Peter Šťastný

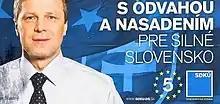
Photo of Peter Šťastný's 2009 campaign for election to the European Parliament

Šťastný has always been known for his resentment of the Communist regime in Czechoslovakia. He joined the party SDKÚ-DS of the former Prime-minister Mikuláš Dzurinda to pursue a career in the European Parliament since he is fluent in both English and French. He was elected as leader of the 2004 European Parliament candidate list for the SDKU.